Ullrich Hall

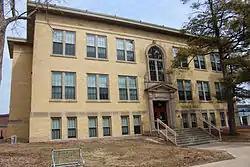
Agriculture and Manual Arts Building/Platteville State Normal School

Ullrich Hall is a historic building on the campus of University of Wisconsin-Platteville in Platteville, Wisconsin.